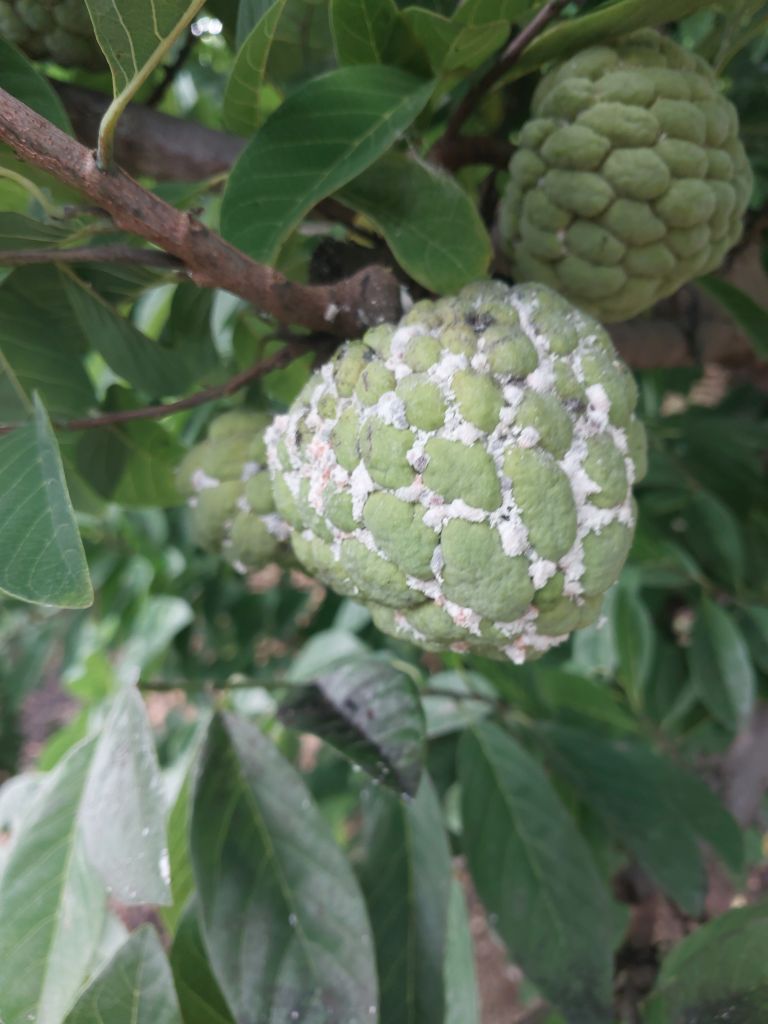
Disease label: Mealy Bug